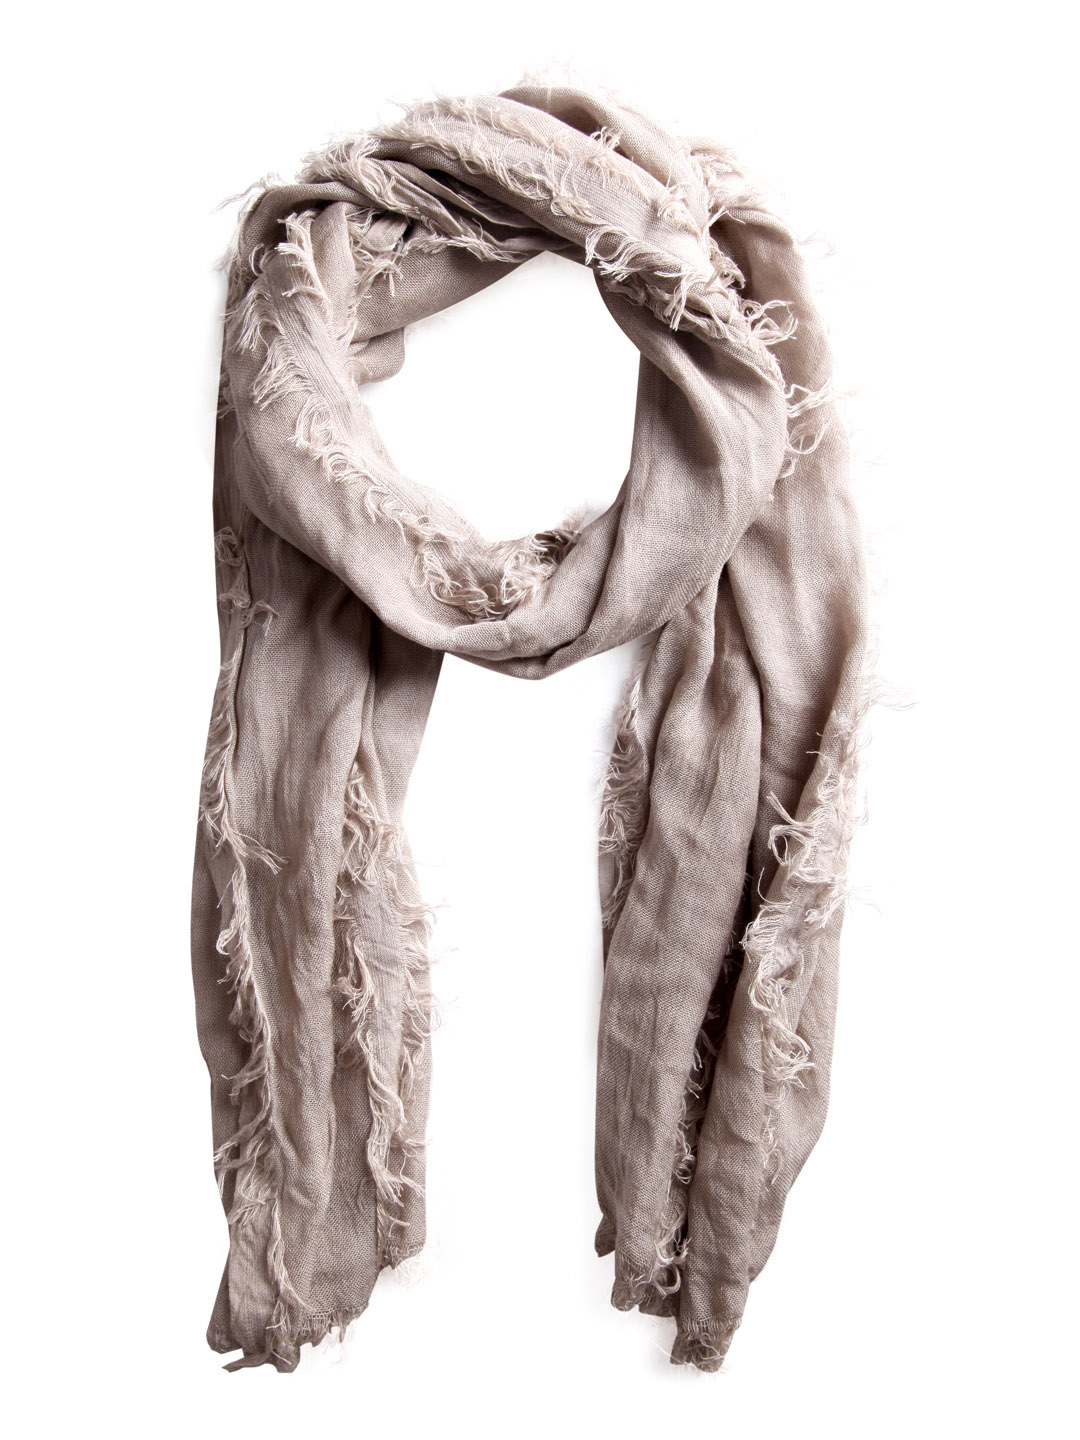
Femella Women Grey Scarf
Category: Accessories / Scarves / Scarves
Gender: Women
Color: Grey
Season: Summer 2012
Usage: Casual